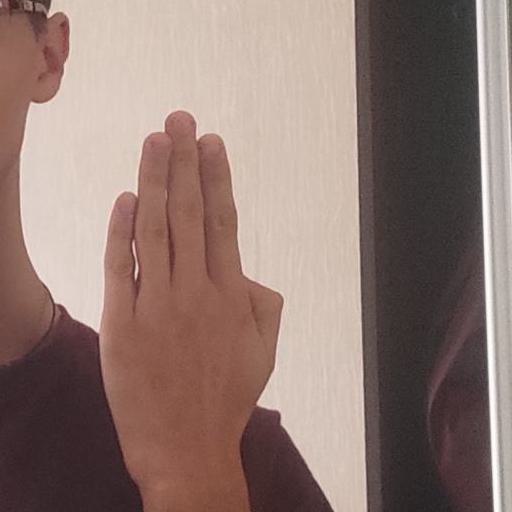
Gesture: stop_inverted